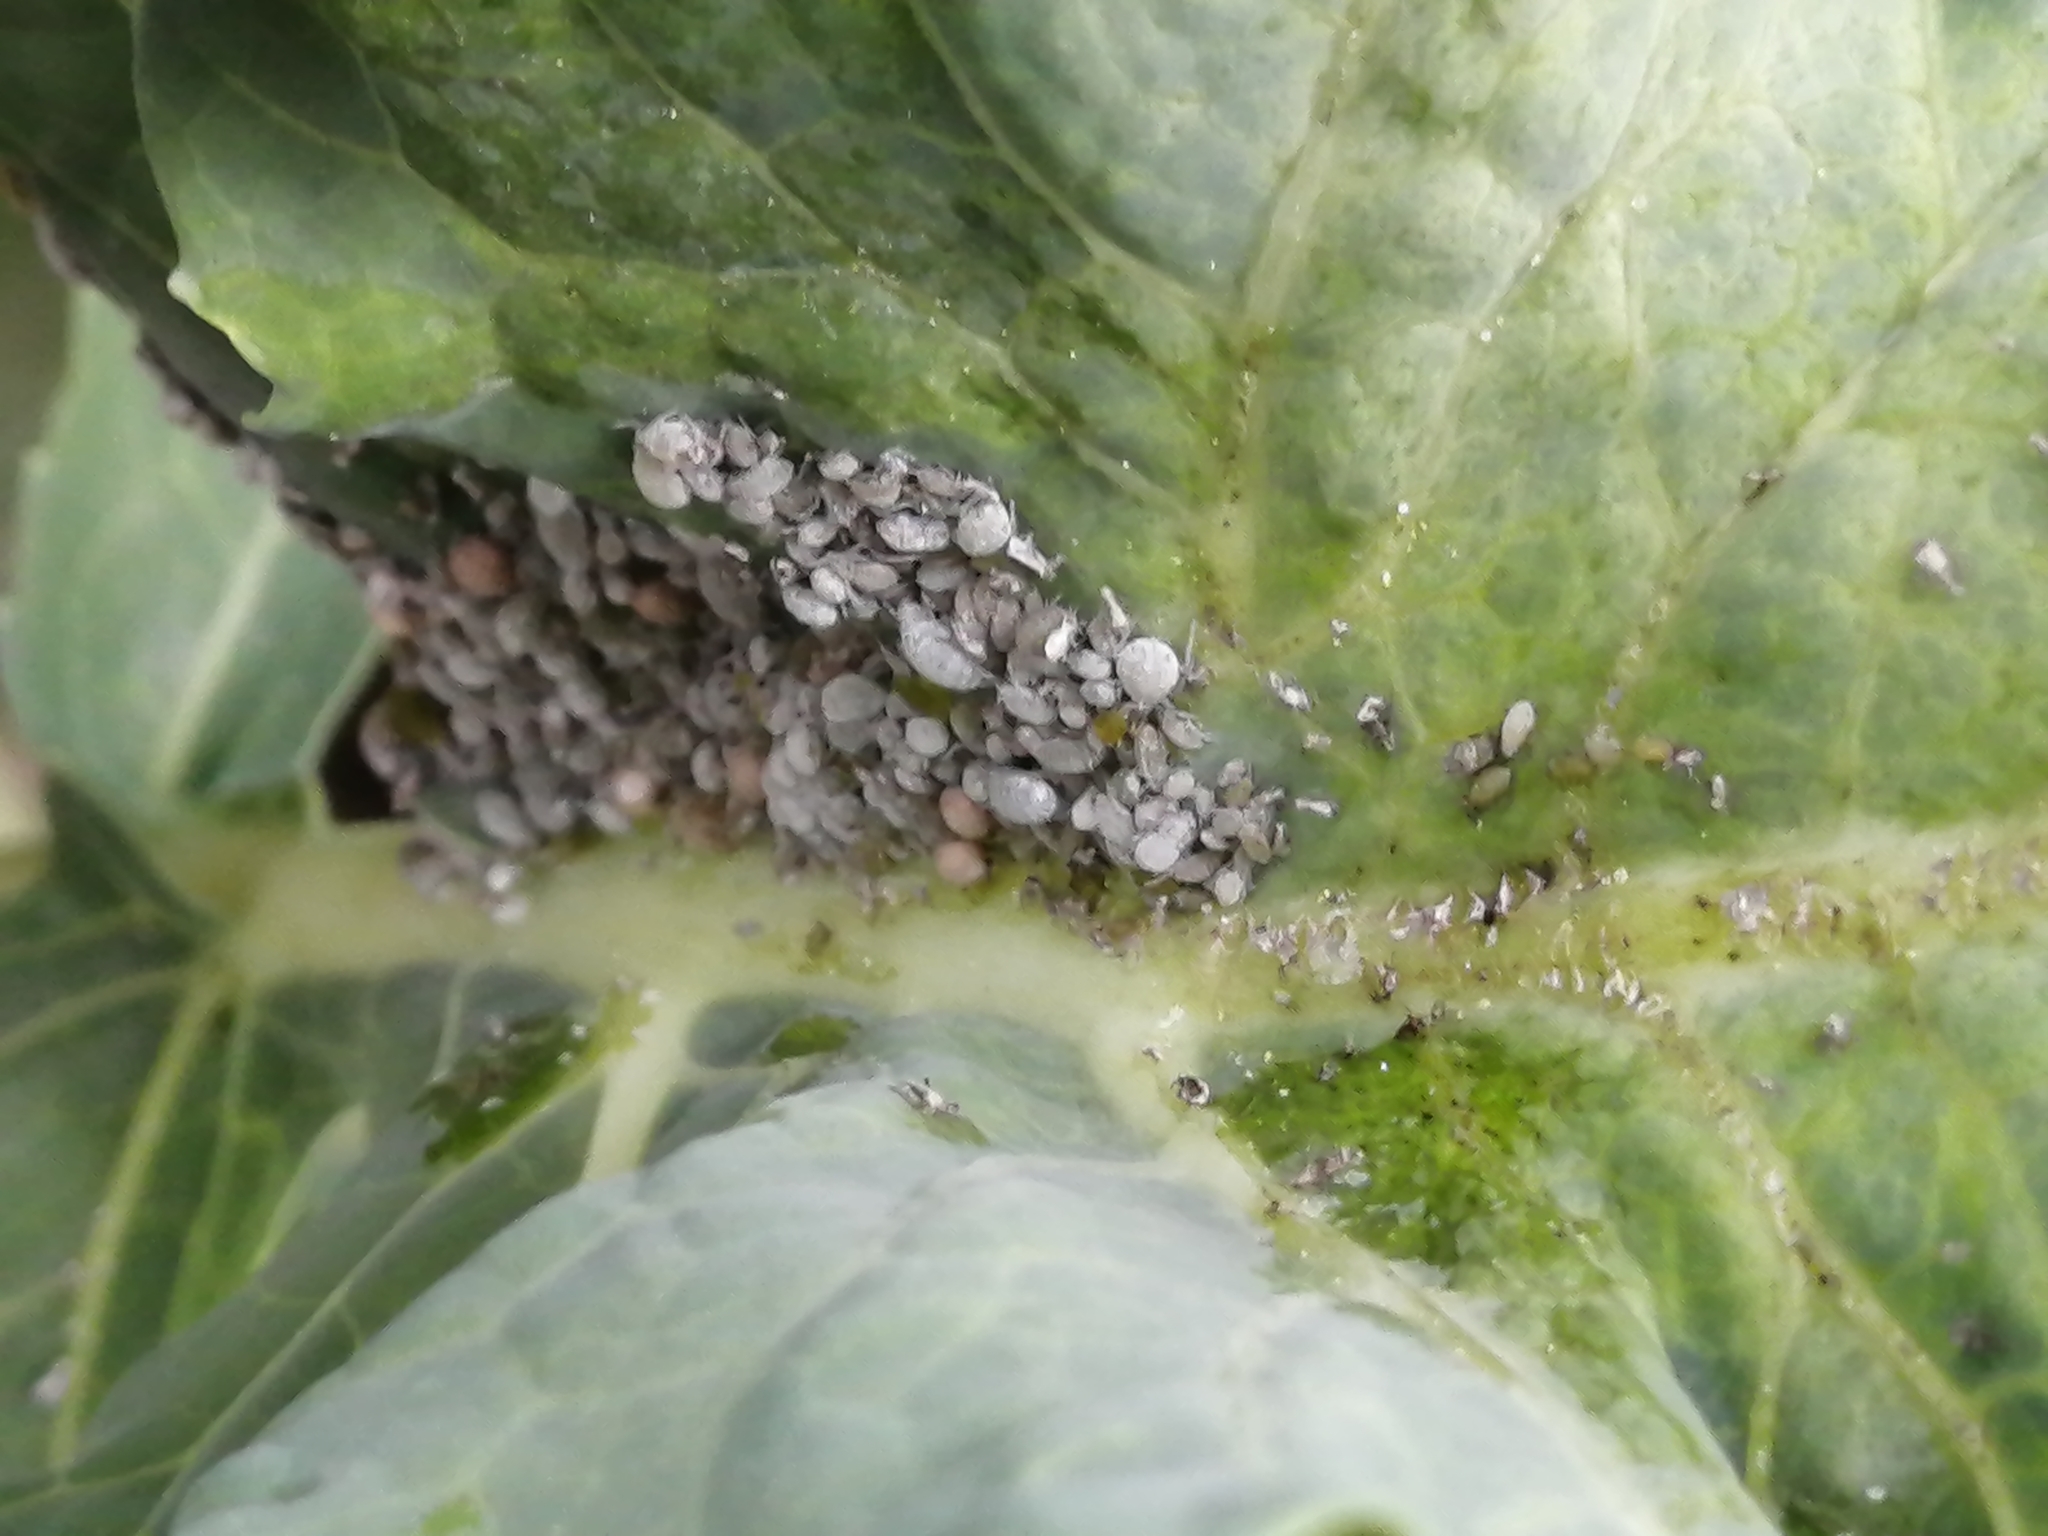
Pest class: cabbage_aphid